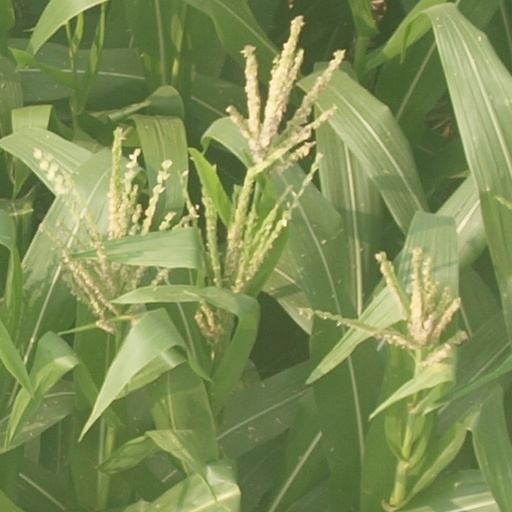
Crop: maize; corn